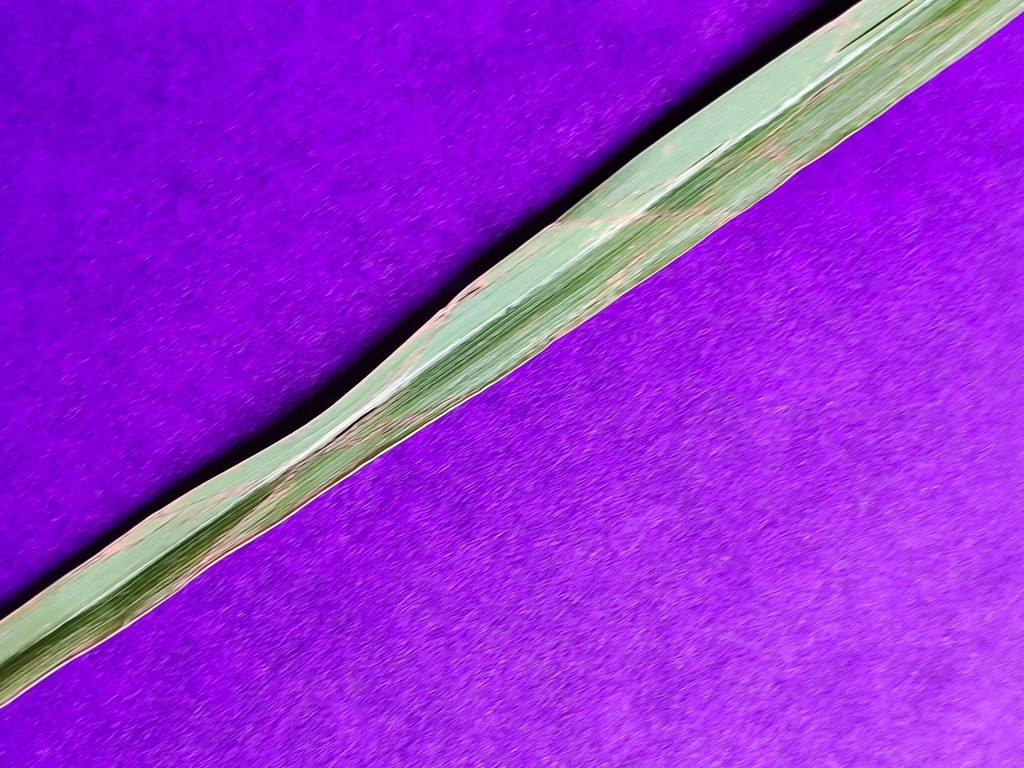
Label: Unhealthy